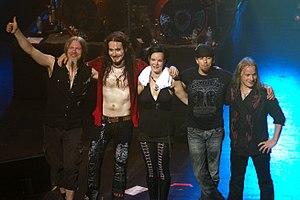
Imaginaerum est un film musical et de fantasy finno-canadien, réalisé par Stobe Harju d’après une histoire de Tuomas Holopainen. Ce film musical fait partie de l’album-concept Imaginaerum du groupe finlandais de metal symphonique Nightwish. Une partie de la bande originale du film est inspirée de l’album. Imaginaerum est produit par Markus Selin de Solar Films et par Nightwish. C’est le premier long métrage de Stobe Harju.